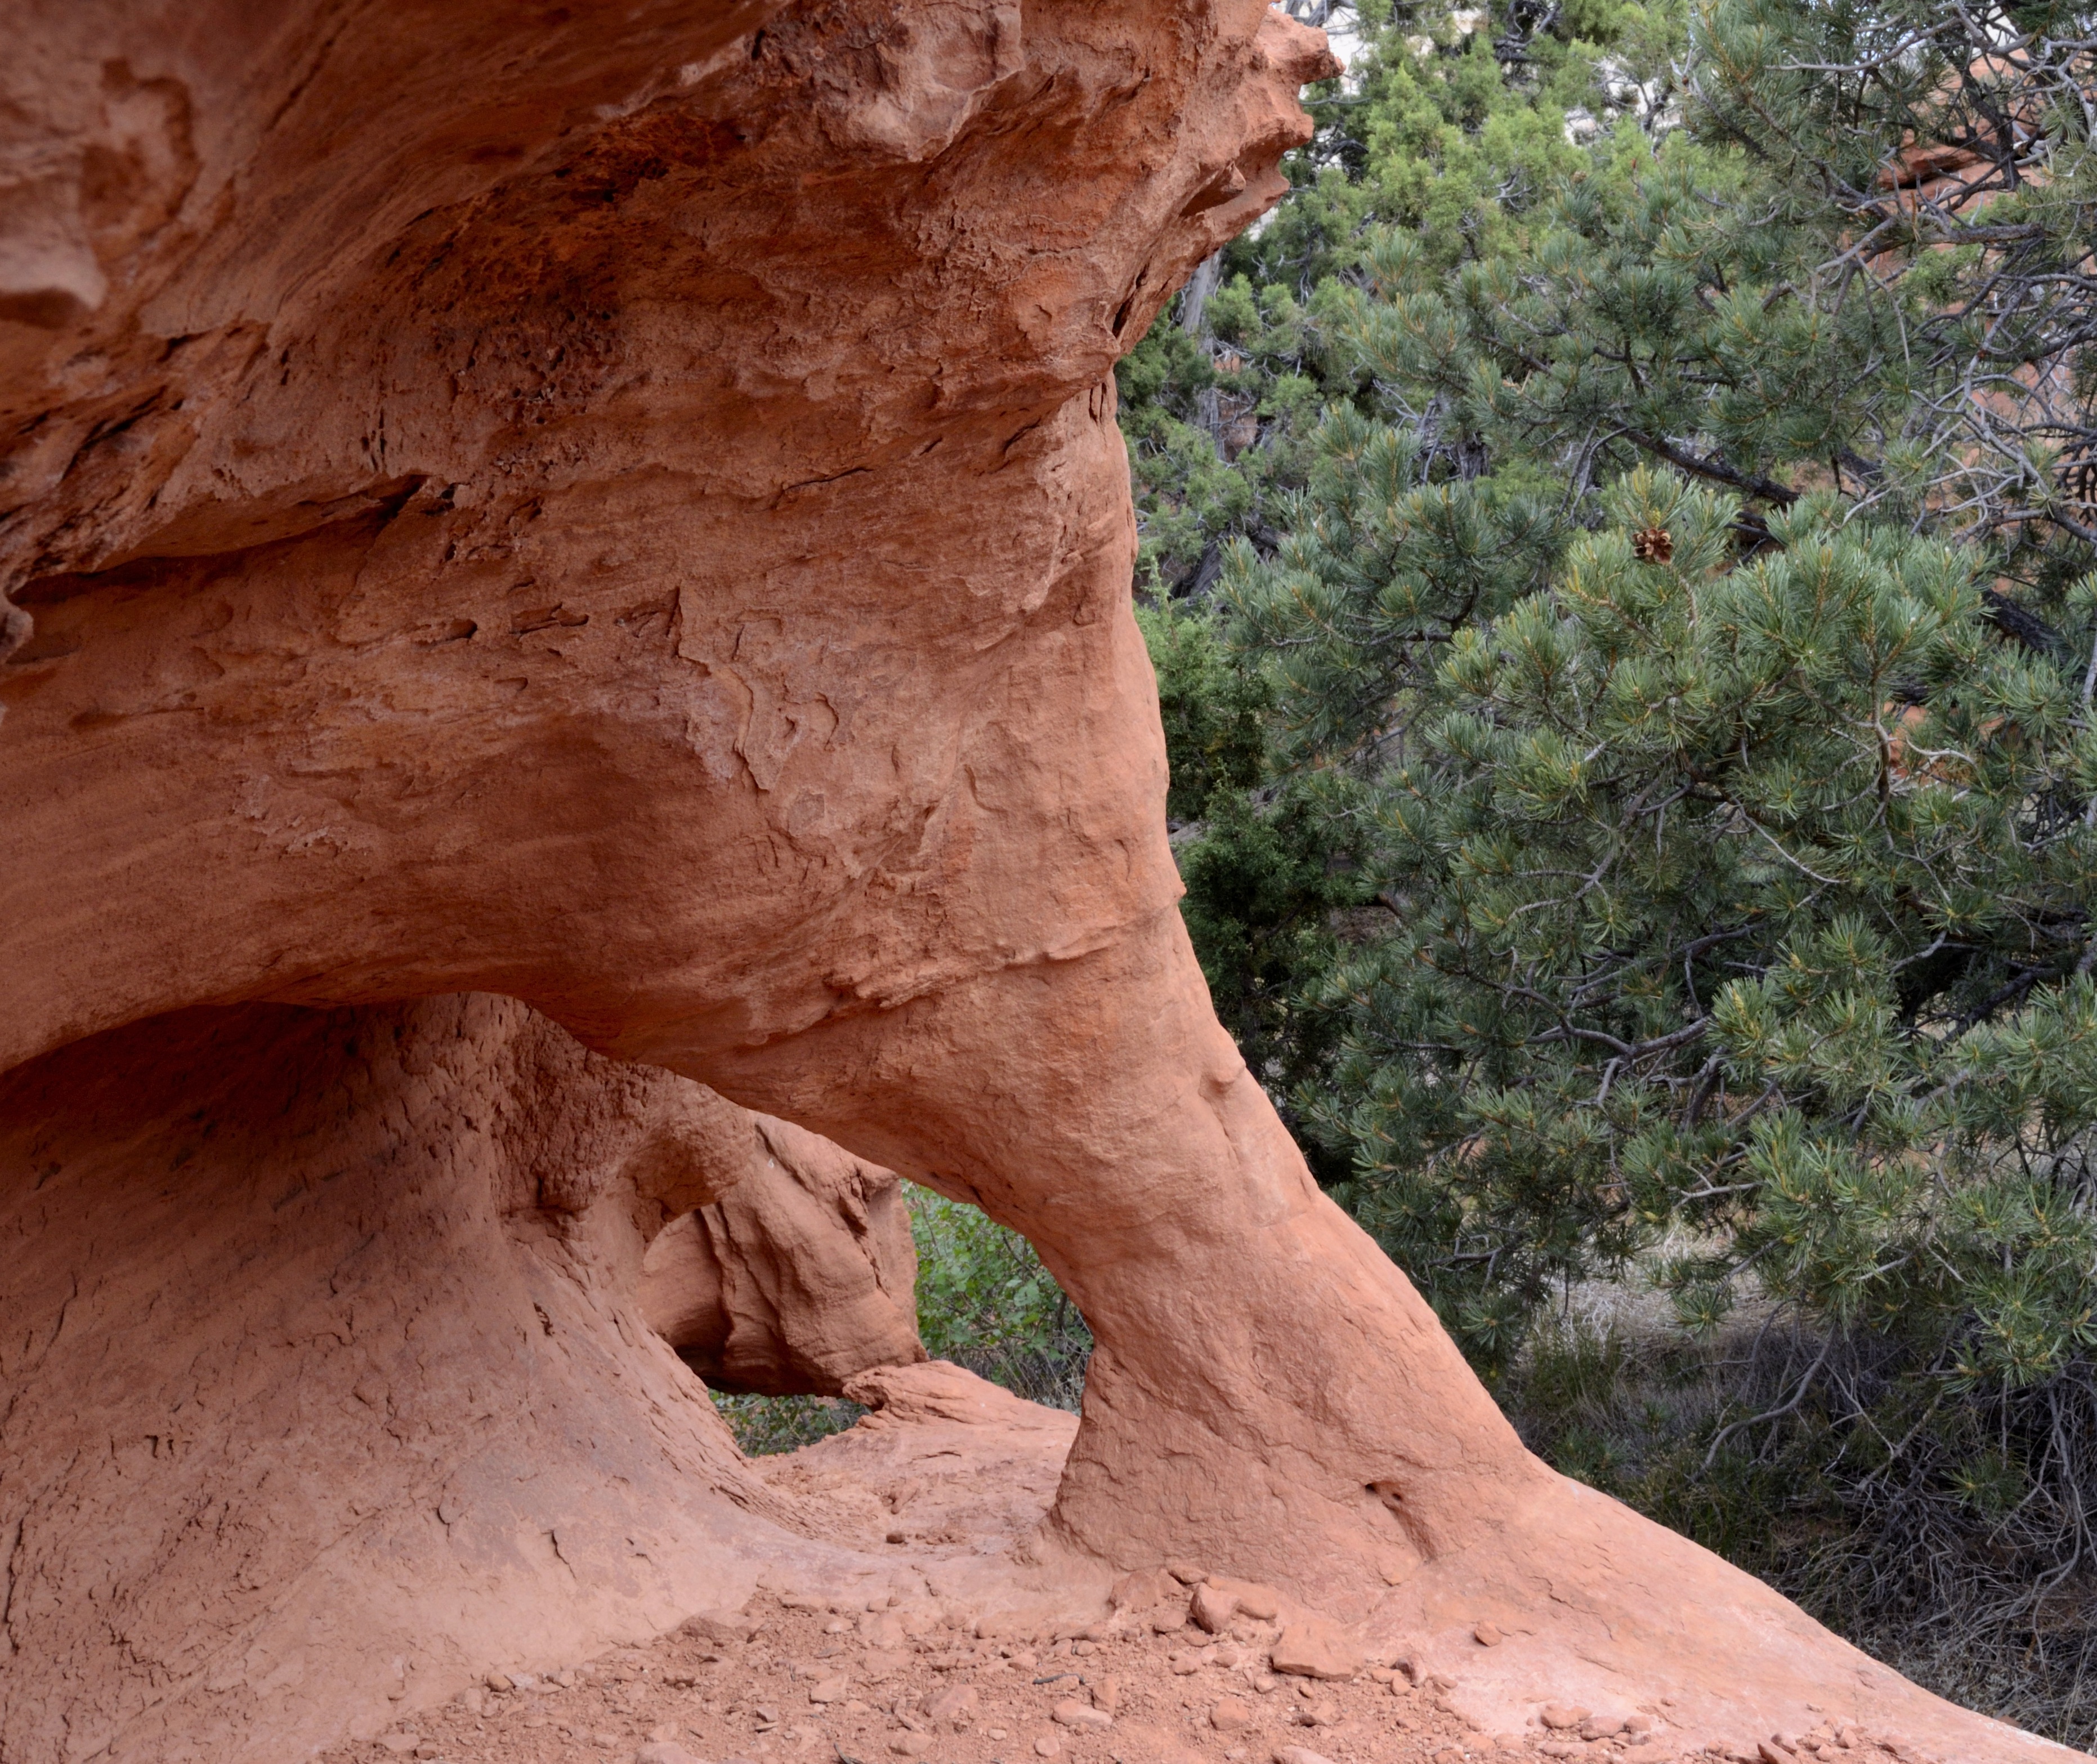
tree, rock, wilderness, adventure, formation, arch, soil, canyon, material, geology, boulder, wadi, natural environment